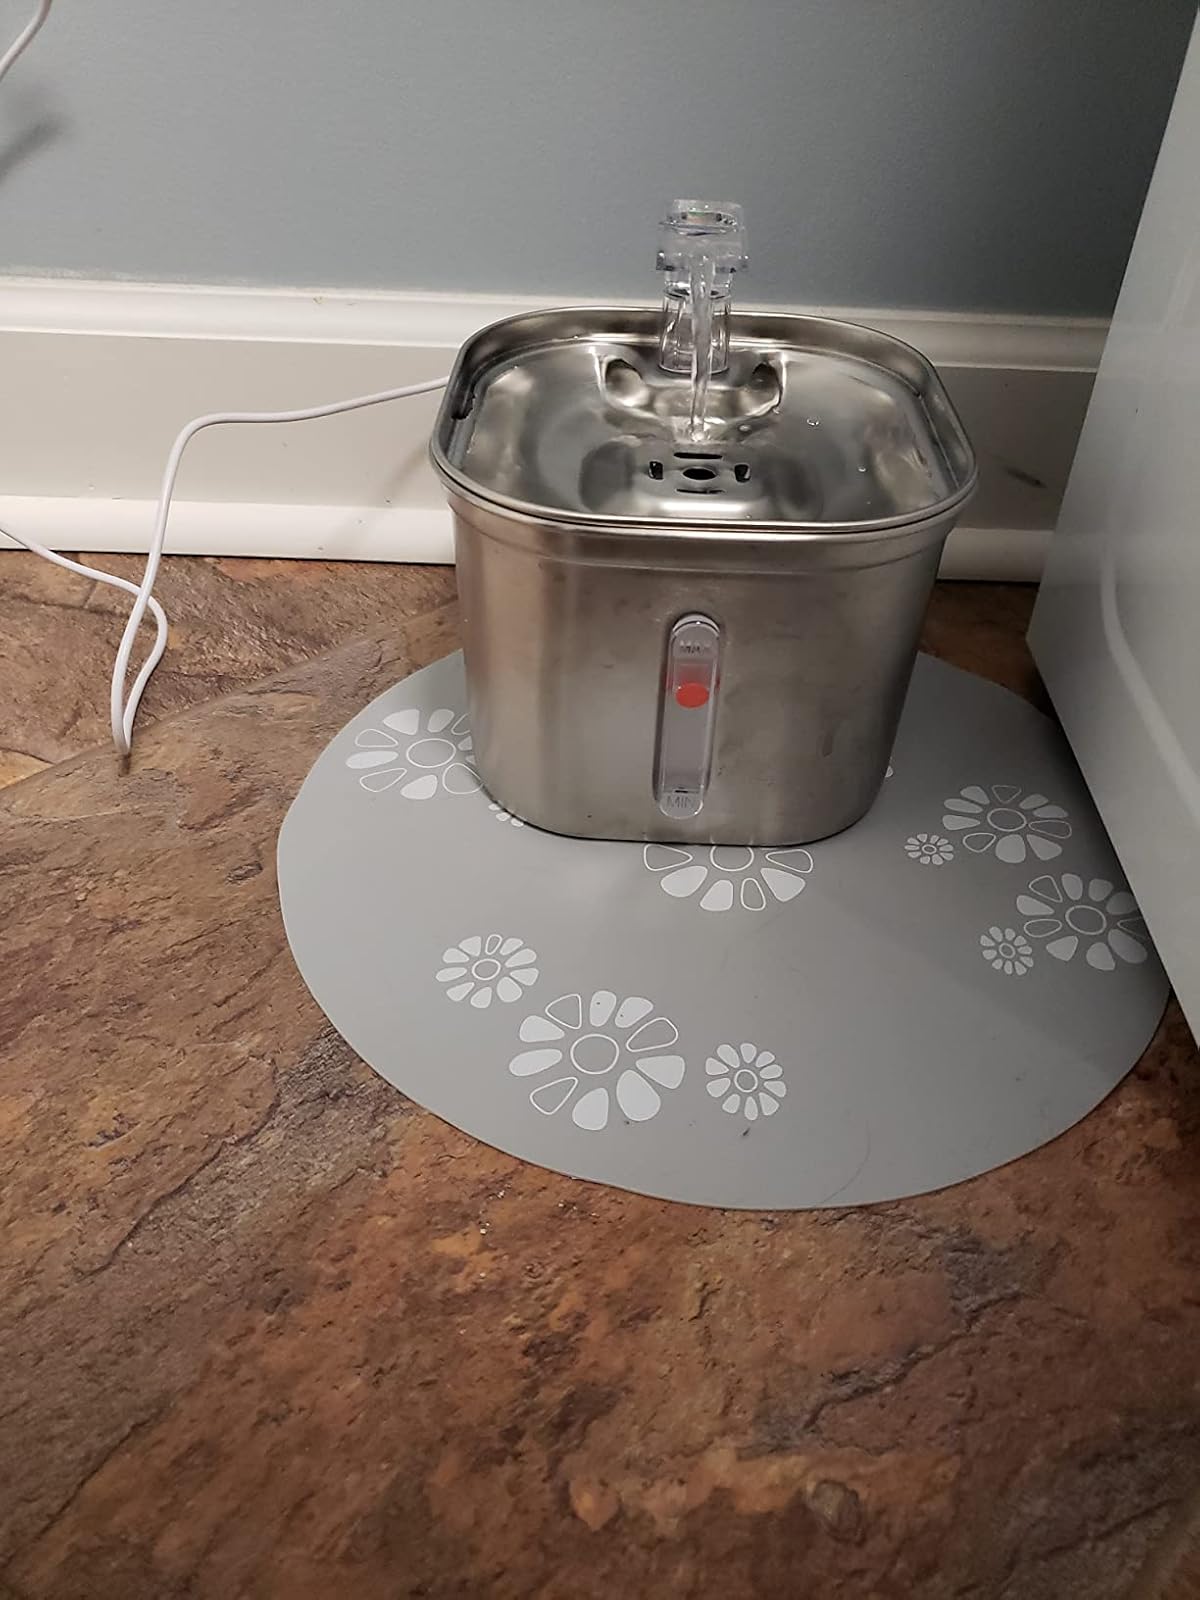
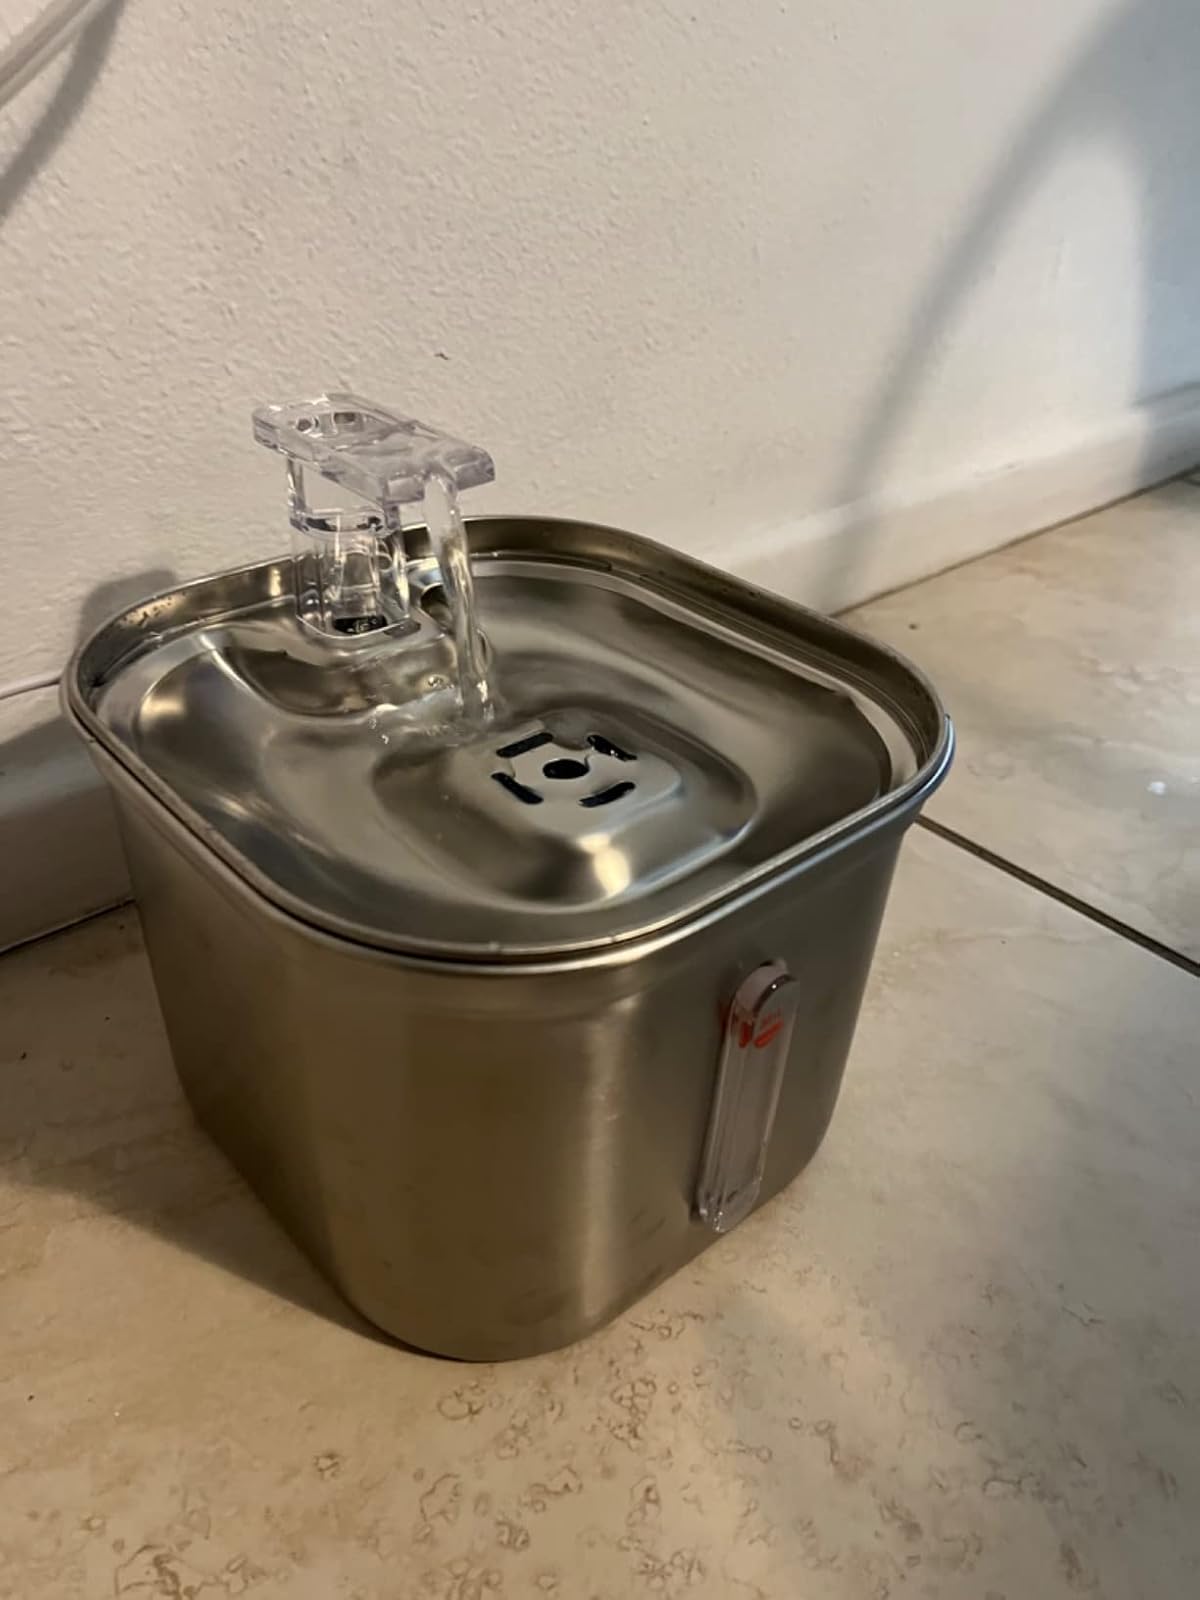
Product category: items_bowl
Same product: yes